Bourne End, Hertfordshire

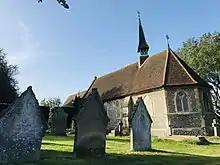
Church of Saint John the Evangelist Bourne End

In the 1850s the rector Cannon Sir John Hobart Culme Seymour decided to found a chapel of ease for St Mary's Northchurch. The architect George Gilbert Scott was commissioned to design the new church and construction was funded by Thomas Halsey of The Hall, Berkhamsted. An additional donation was made by the Prince of Wales on behalf of the landowner, the Duchy of Cornwall.